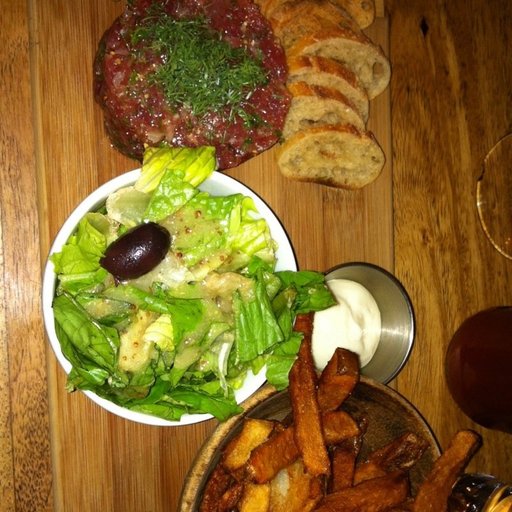
Label: tuna_tartare